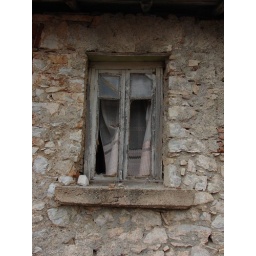
A broken window in an abandoned house in Dimitsana